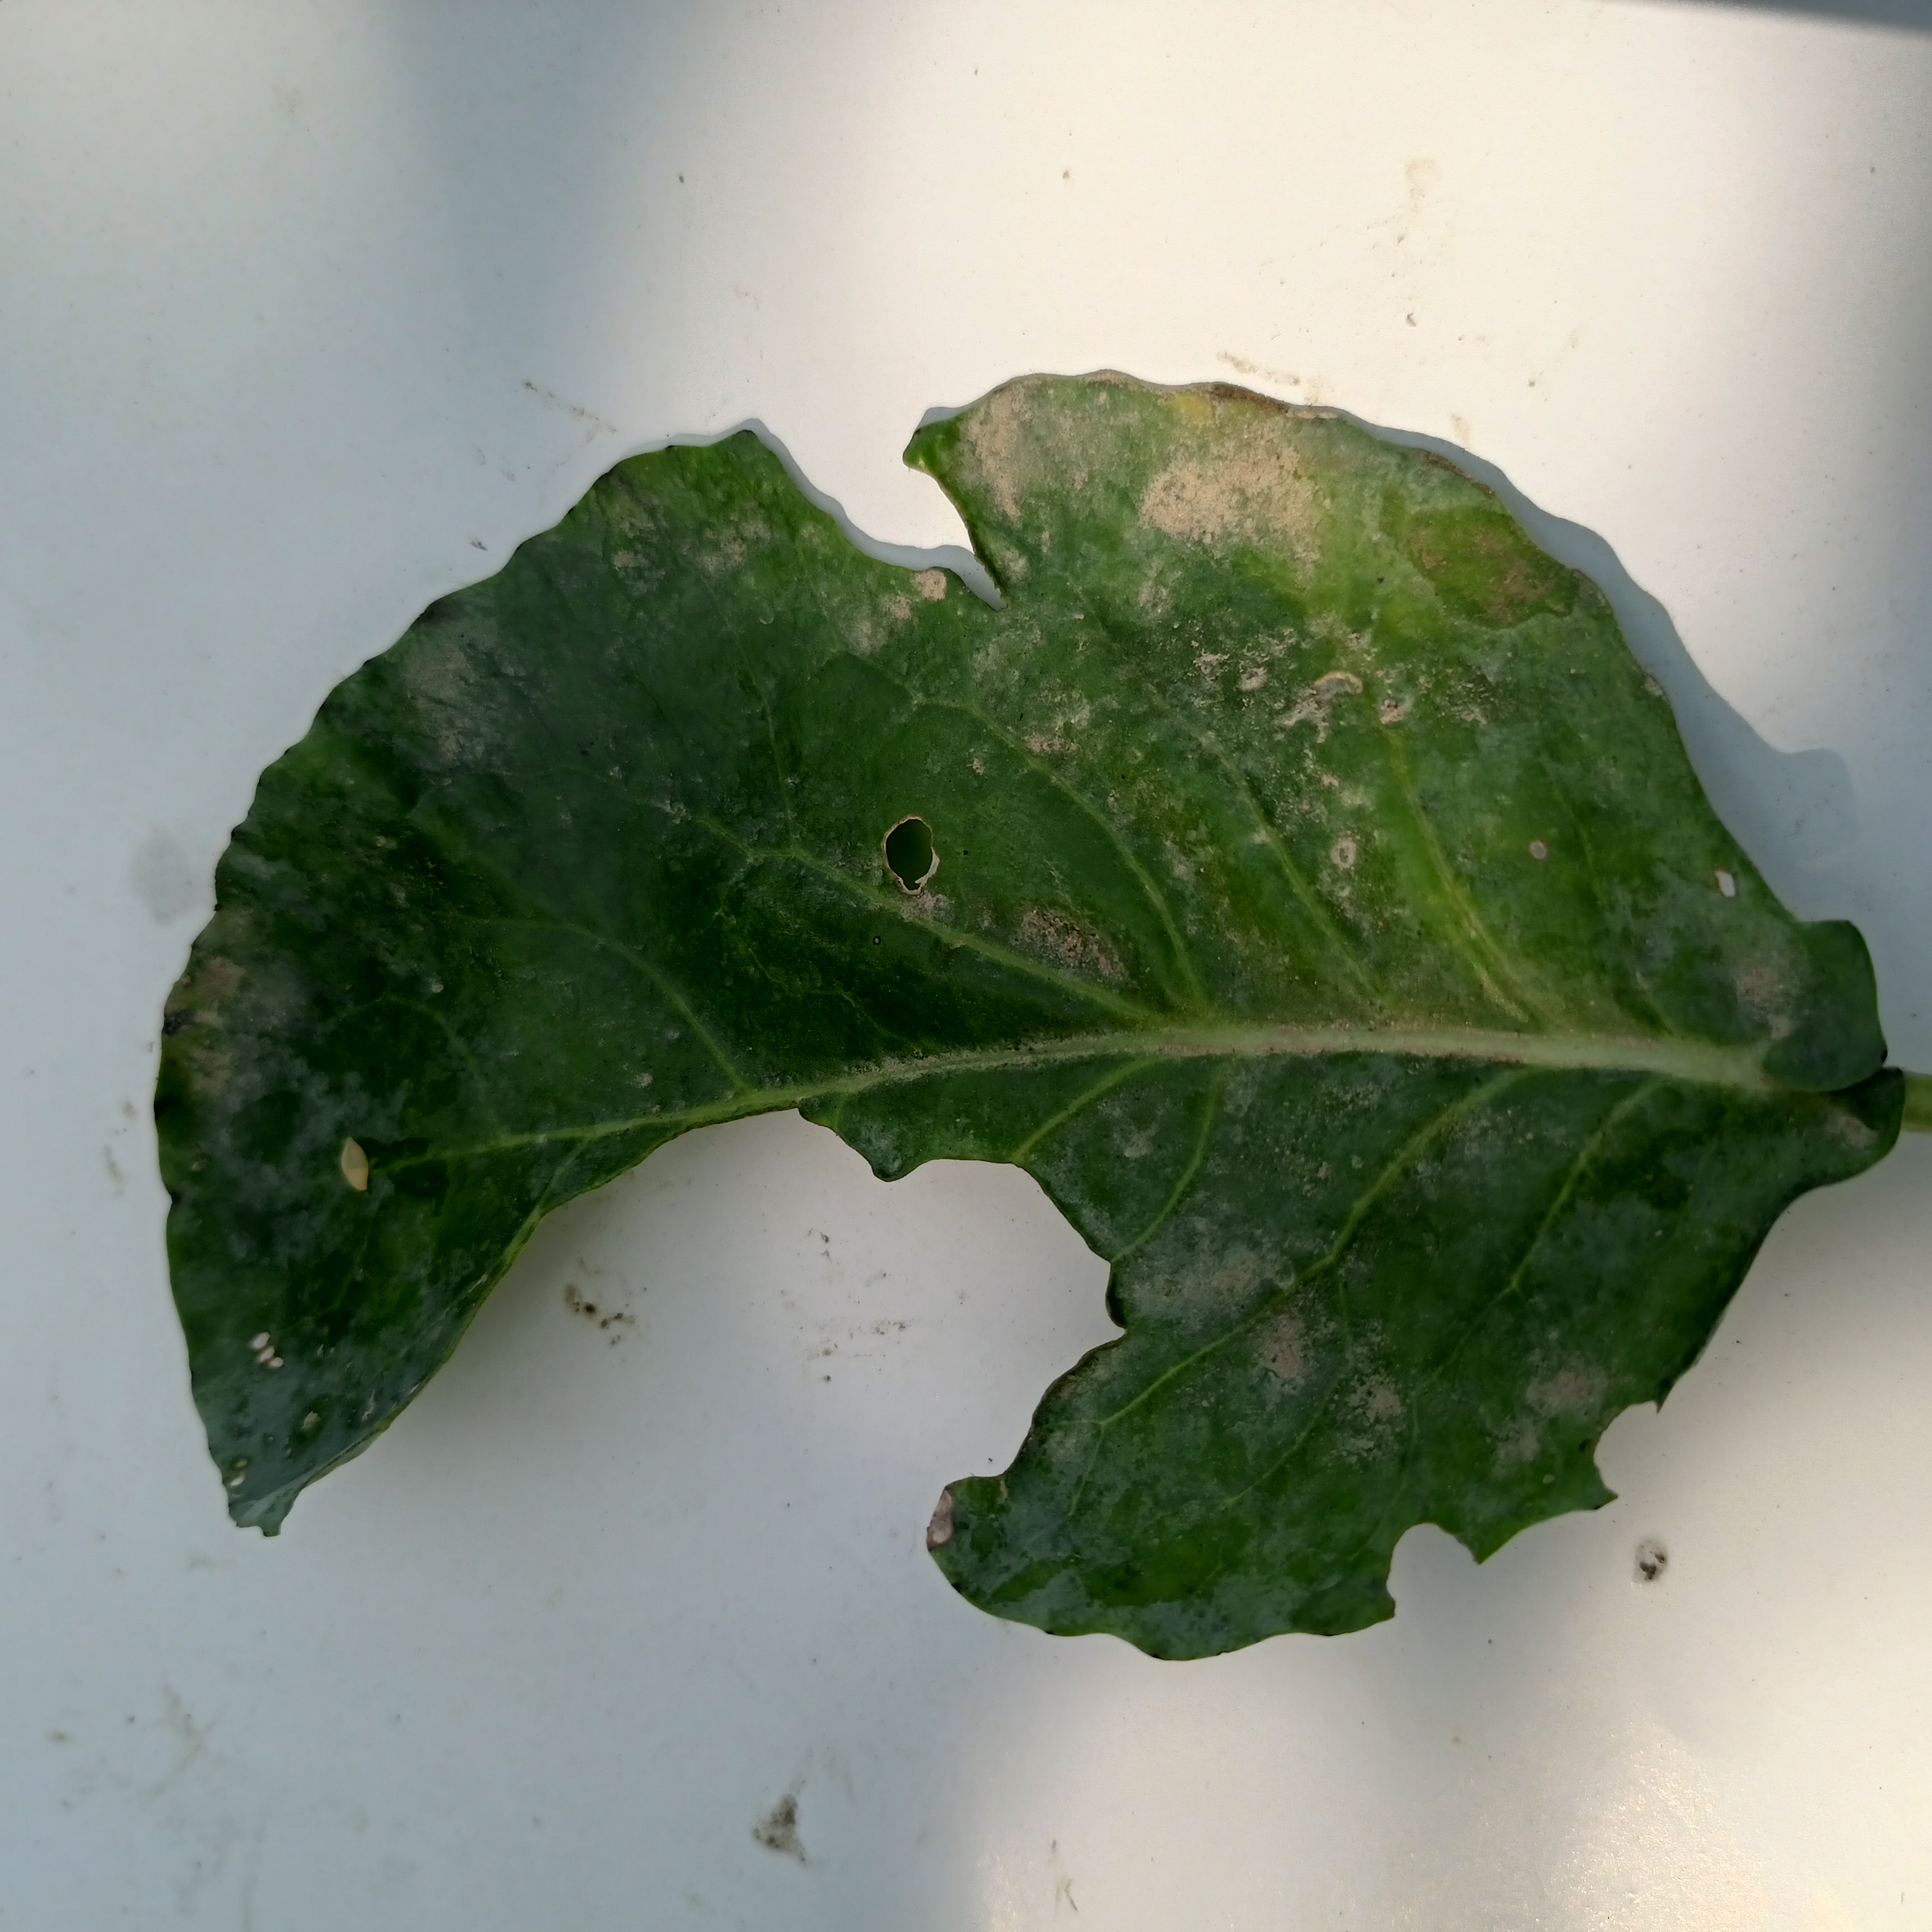
Label: Insect Hole